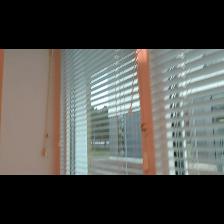
Label: NonHuman